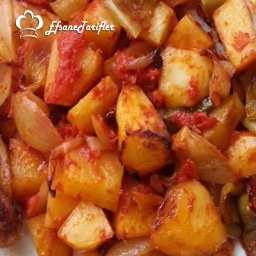
Label: potato_dish